Pottstown, Pennsylvania

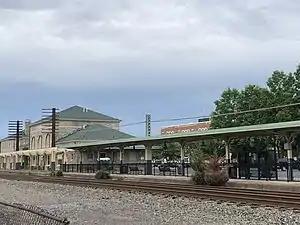
The Charles W. Dickinson Transportation Center, located at the former Pottstown station, is the main hub for all Pottstown Area Rapid Transit buses.

Pottstown has a city manager form of government with a mayor and a seven-member borough council. The mayor is Stephanie A. Henrick and the borough manager is Justin Keller.